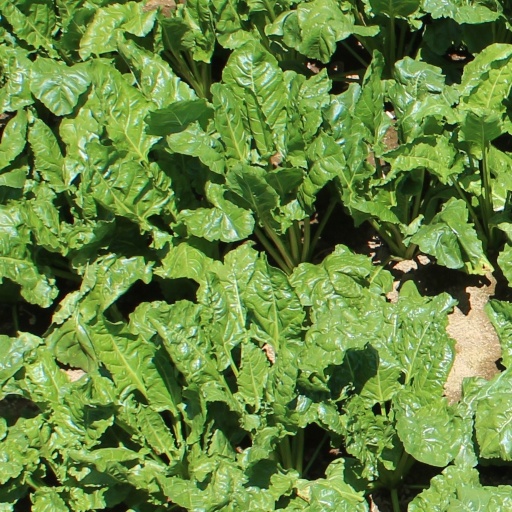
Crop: sugar beet